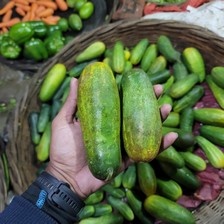
Label: cucumber